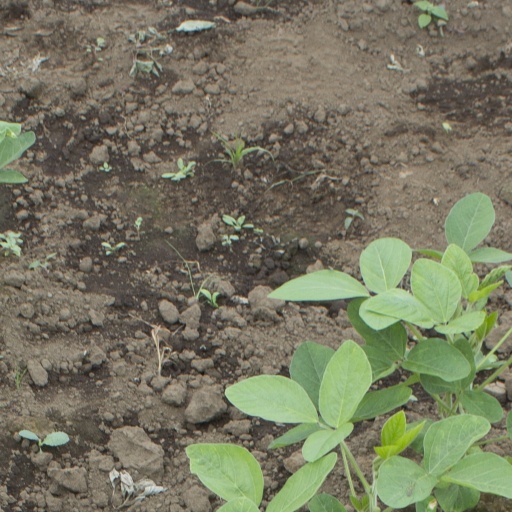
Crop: soybean